Leigh Court

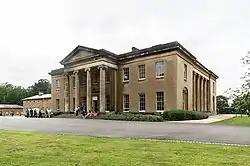
Leigh Court. The north east front in 2014

Leigh Court is a country house which is a Grade II* listed building in Abbots Leigh, Somerset, England. The grounds and park are listed, Grade II, on the Register of Historic Parks and Gardens of special historic interest in England.